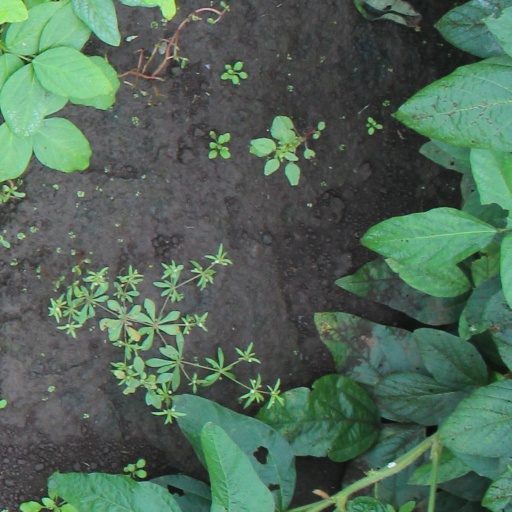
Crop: soybean